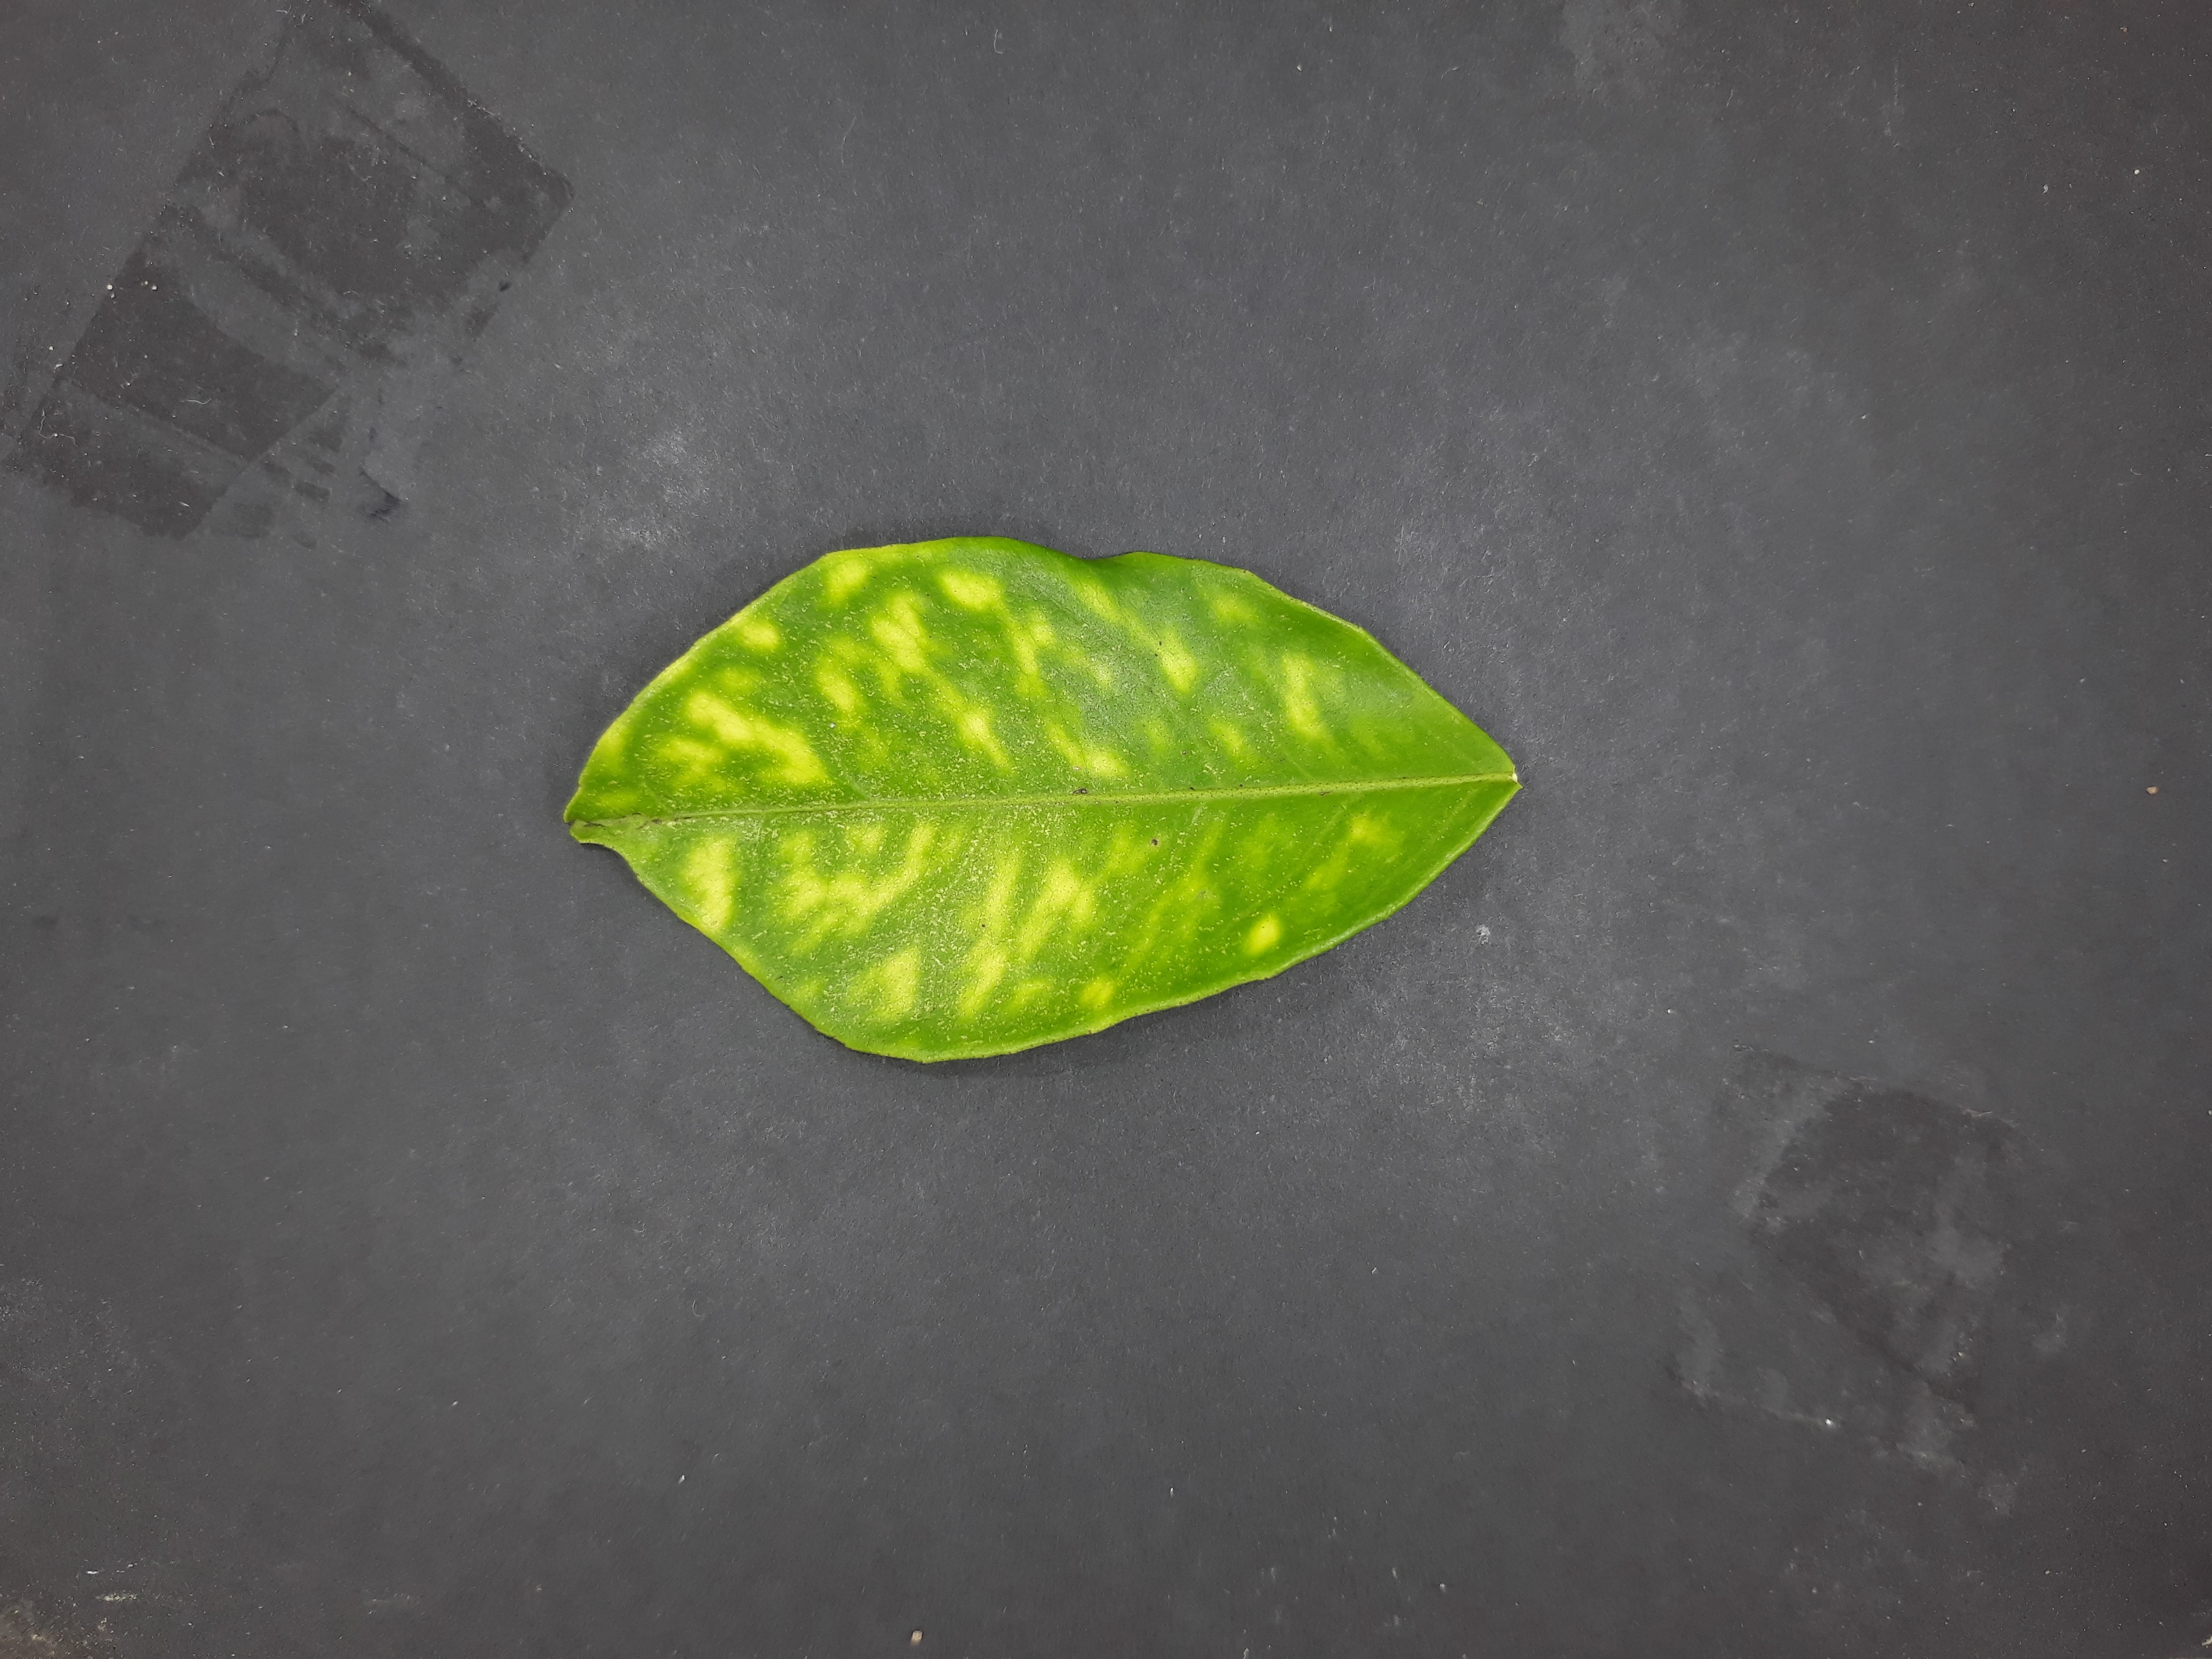
Label: Manganese deficiency (Mn)